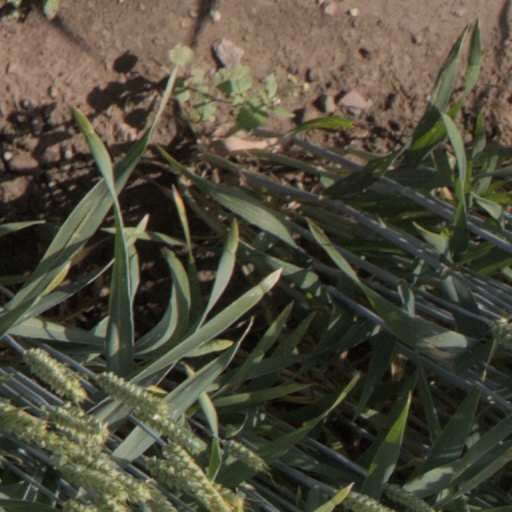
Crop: wheat